Huntsville meridian

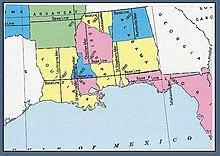
U.S. Bureau of Land Management map showing the principal meridians of Louisiana, Mississippi, and Alabama

The Huntsville meridian begins on the northern boundary of Alabama, in latitude 34° 59′ 27" north, longitude 86° 34′ 16″ west from Greenwich, extends south to latitude 33° 06′ 20″ north, and governs the surveys in the northern district of Alabama.